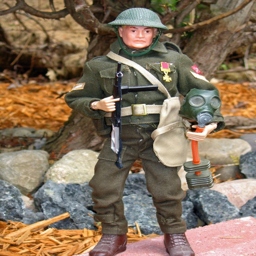
person of the world , #